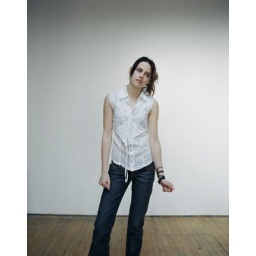
Kristen poses in a white blouse and jeans with her hair tied back in pony tail. Courtsey of EdwardlovesBella.com